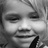
Emotion: happy